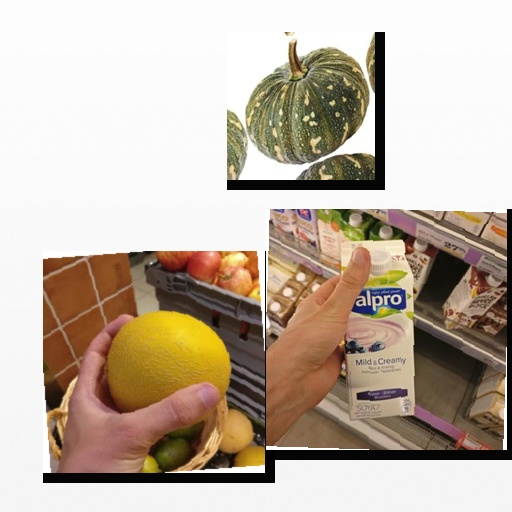
Food items: pumpkin, blueberry_soy_yogurt, melon